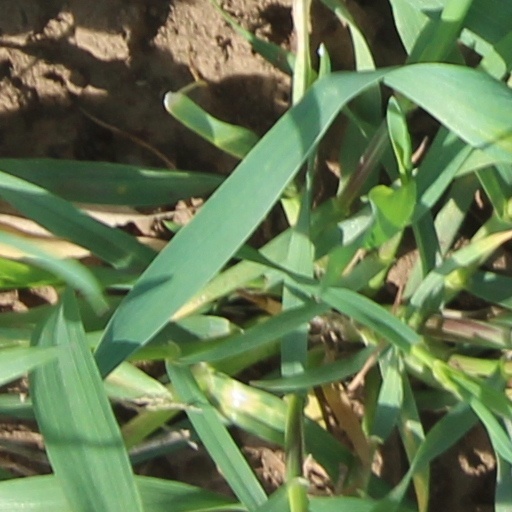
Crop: wheat